Maple Leaf Bar

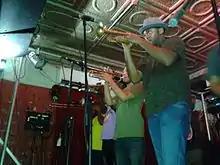
Rebirth Brass Band performing at the Maple Leaf on December 15, 2015

The Maple Leaf is located at 8316 Oak Street in the Carrollton neighborhood. Opened on February 24, 1974, it is one of the longest continuously operating New Orleans music clubs with live performances seven nights a week.